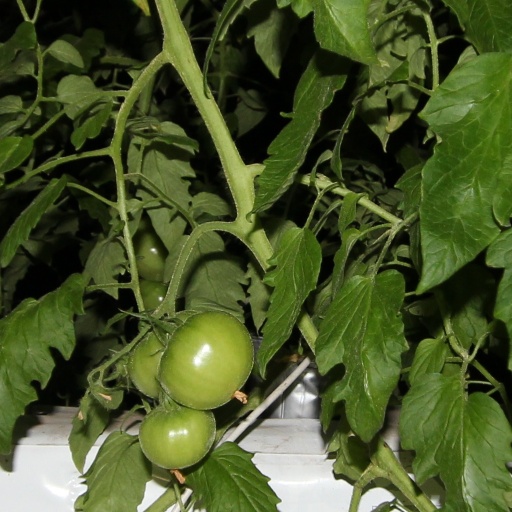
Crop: tomato